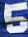
Number: 5